Hope Block and Cheapside

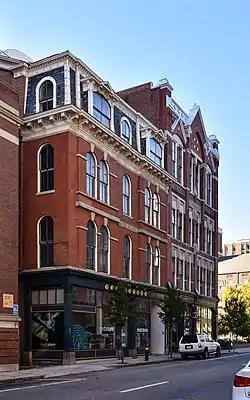
Hope Block (left) and Cheapside Block (right)

Hope Block and Cheapside are two historic commercial buildings located at 22-26 and 40 North Main Street in the College Hill neighborhood of Providence, Rhode Island. The Hope Block (22-26 North Main) was built in 1869 in the Second Empire style. It was probably designed by Clifton A. Hall, who designed a nearly identical building (the Curry and Richards Building) the year before. The Cheapside Block (40 North Main) was built in 1880 and designed by architects Stone & Carpenter. They are the only two buildings to survive from the 1860s-70s development of the "Cheapside" area of Providence, north of the site of its colonial marketplace.